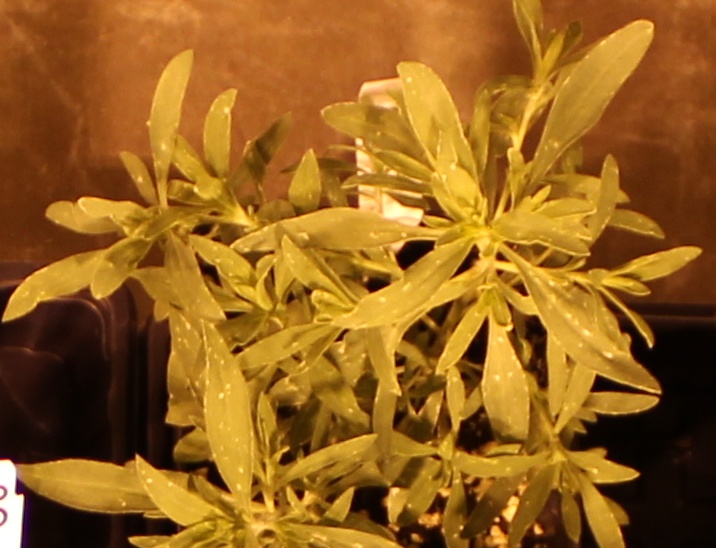
Label: Kochia